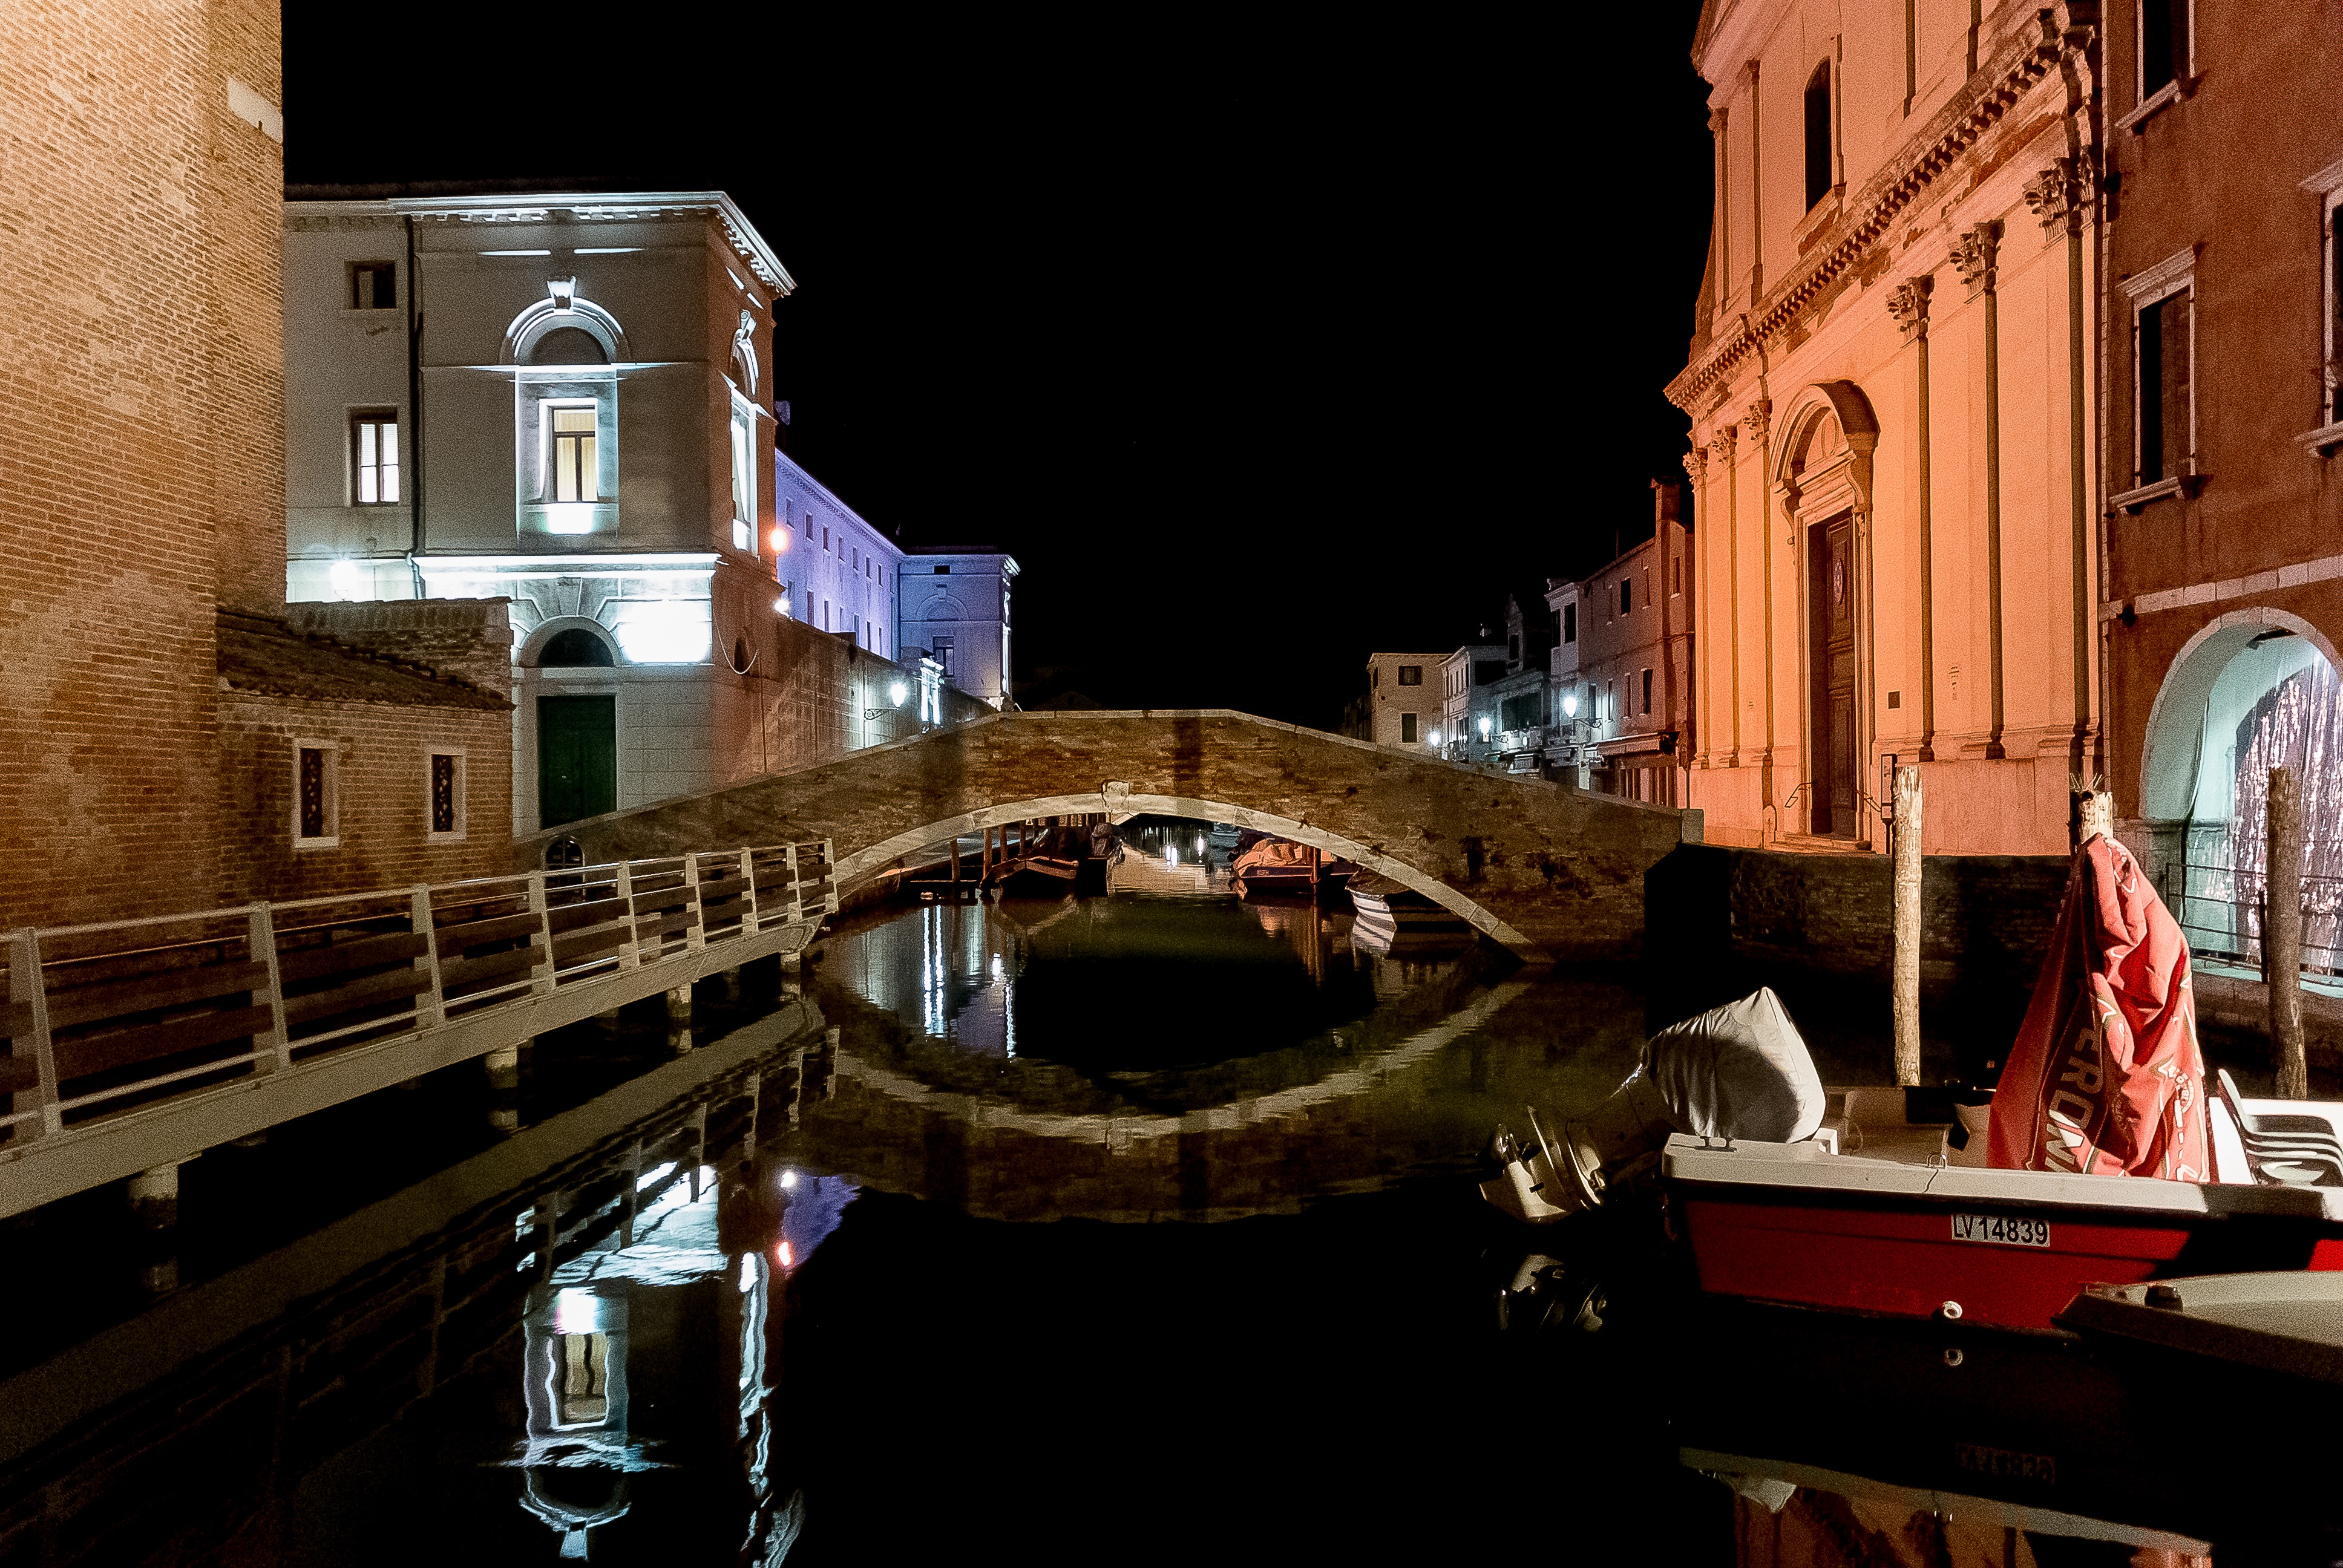
landscape, water, architecture, boat, bridge, night, old, city, canal, dark, walk, evening, reflection, vehicle, italy, venice, tourism, waterway, old town, district, colors, buildings, holidays, boats, mirror, veneto, history, laguna, channel, estate, old houses, monuments, historic city, historical centre, glimpse, chioggia